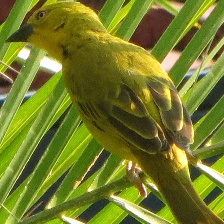
Species: EASTERN GOLDEN WEAVER
Scientific name: PLOCEUS SUBAUREUS